Large bamboo rat

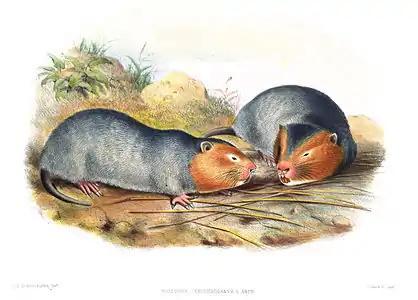
Female "R. s. erythrogenys"

The large bamboo rat, Sumatran rat, or Indomalayan rat (Rhizomys sumatrensis) is a species of rodent in the family Spalacidae found in Southeast Asia.